Nader Khalili

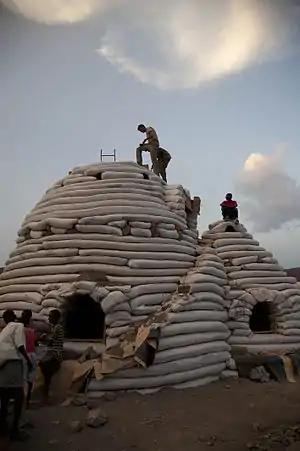
"Eco-Dome" sandbag shelter under construction in Djibouti, May 2012

In 1970, he was licensed by the state of California and practiced architecture in the U.S. and around the world. In 1975, Khalili was working in Iran at a conventional western-style architecture firm on projects for the Shah Mohammad Reza Pahlavi, when he realized his profits were coming at the expense of traditional Iranian architecture. He sold his stake in the firm, bought a motorcycle, and spent the next five years living in remote parts of the Iran desert. His goal was to preserve the historical Iranian architecture and help house the poor.